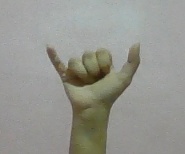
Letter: ya